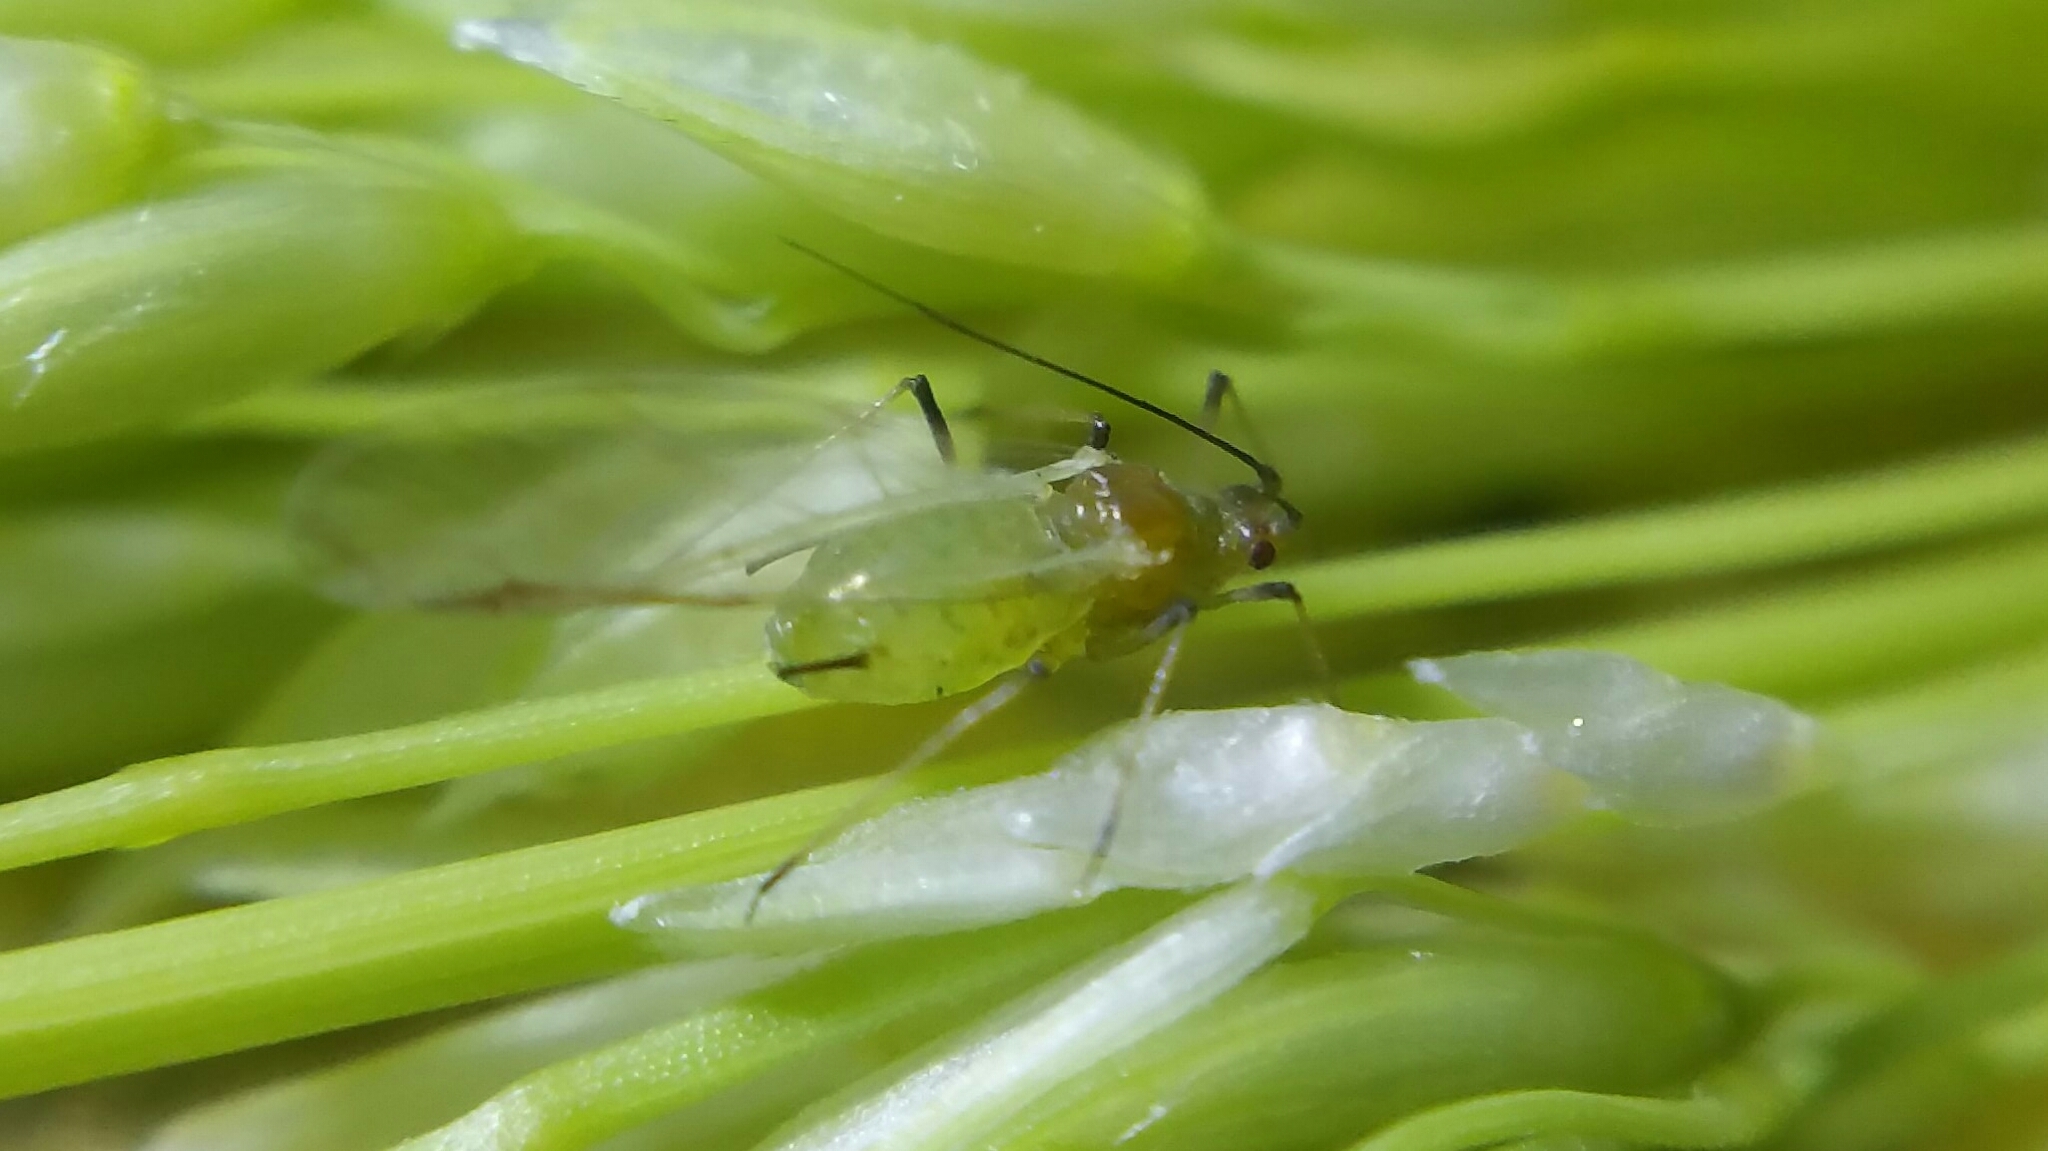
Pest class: english_grain_aphid